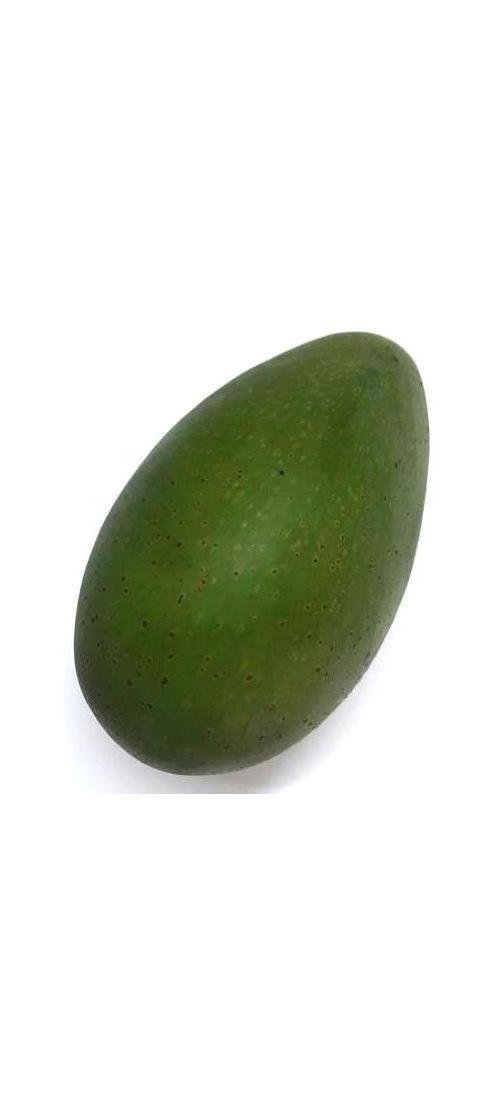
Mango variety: Ashshina Zhinuk